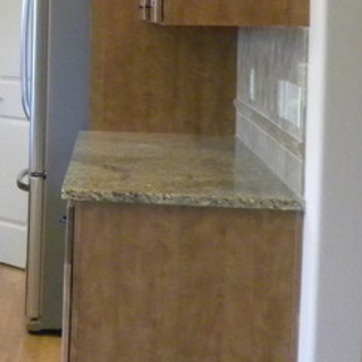
Material: polishedstone